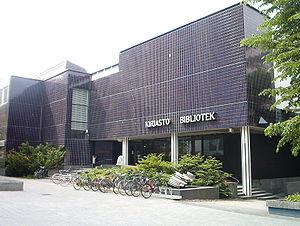
La Bibliothèque municipale d'Helsinki, jusqu'en 1910 bibliothèque populaire d’Helsinki, est un réseau de bibliothèques publiques de la ville d'Helsinki en Finlande.
Itä-Pasila, est une section du quartier de Pasila à Helsinki, en Finlande.
La Bibliothèque de Pasila ou Bibliothèque principale d'Helsinki est une bibliothèque située dans le quartier d'Itä-Pasila à Helsinki en Finlande.